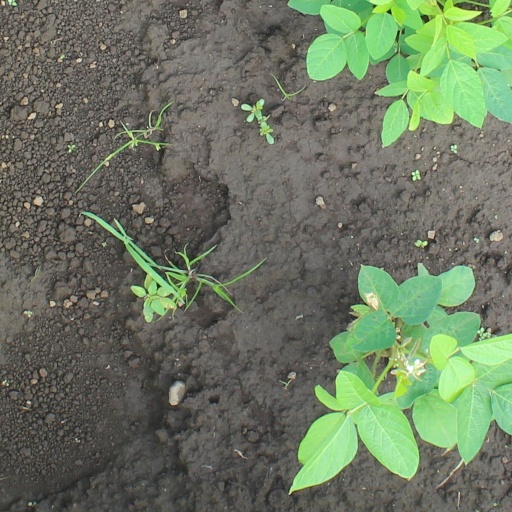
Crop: soybean